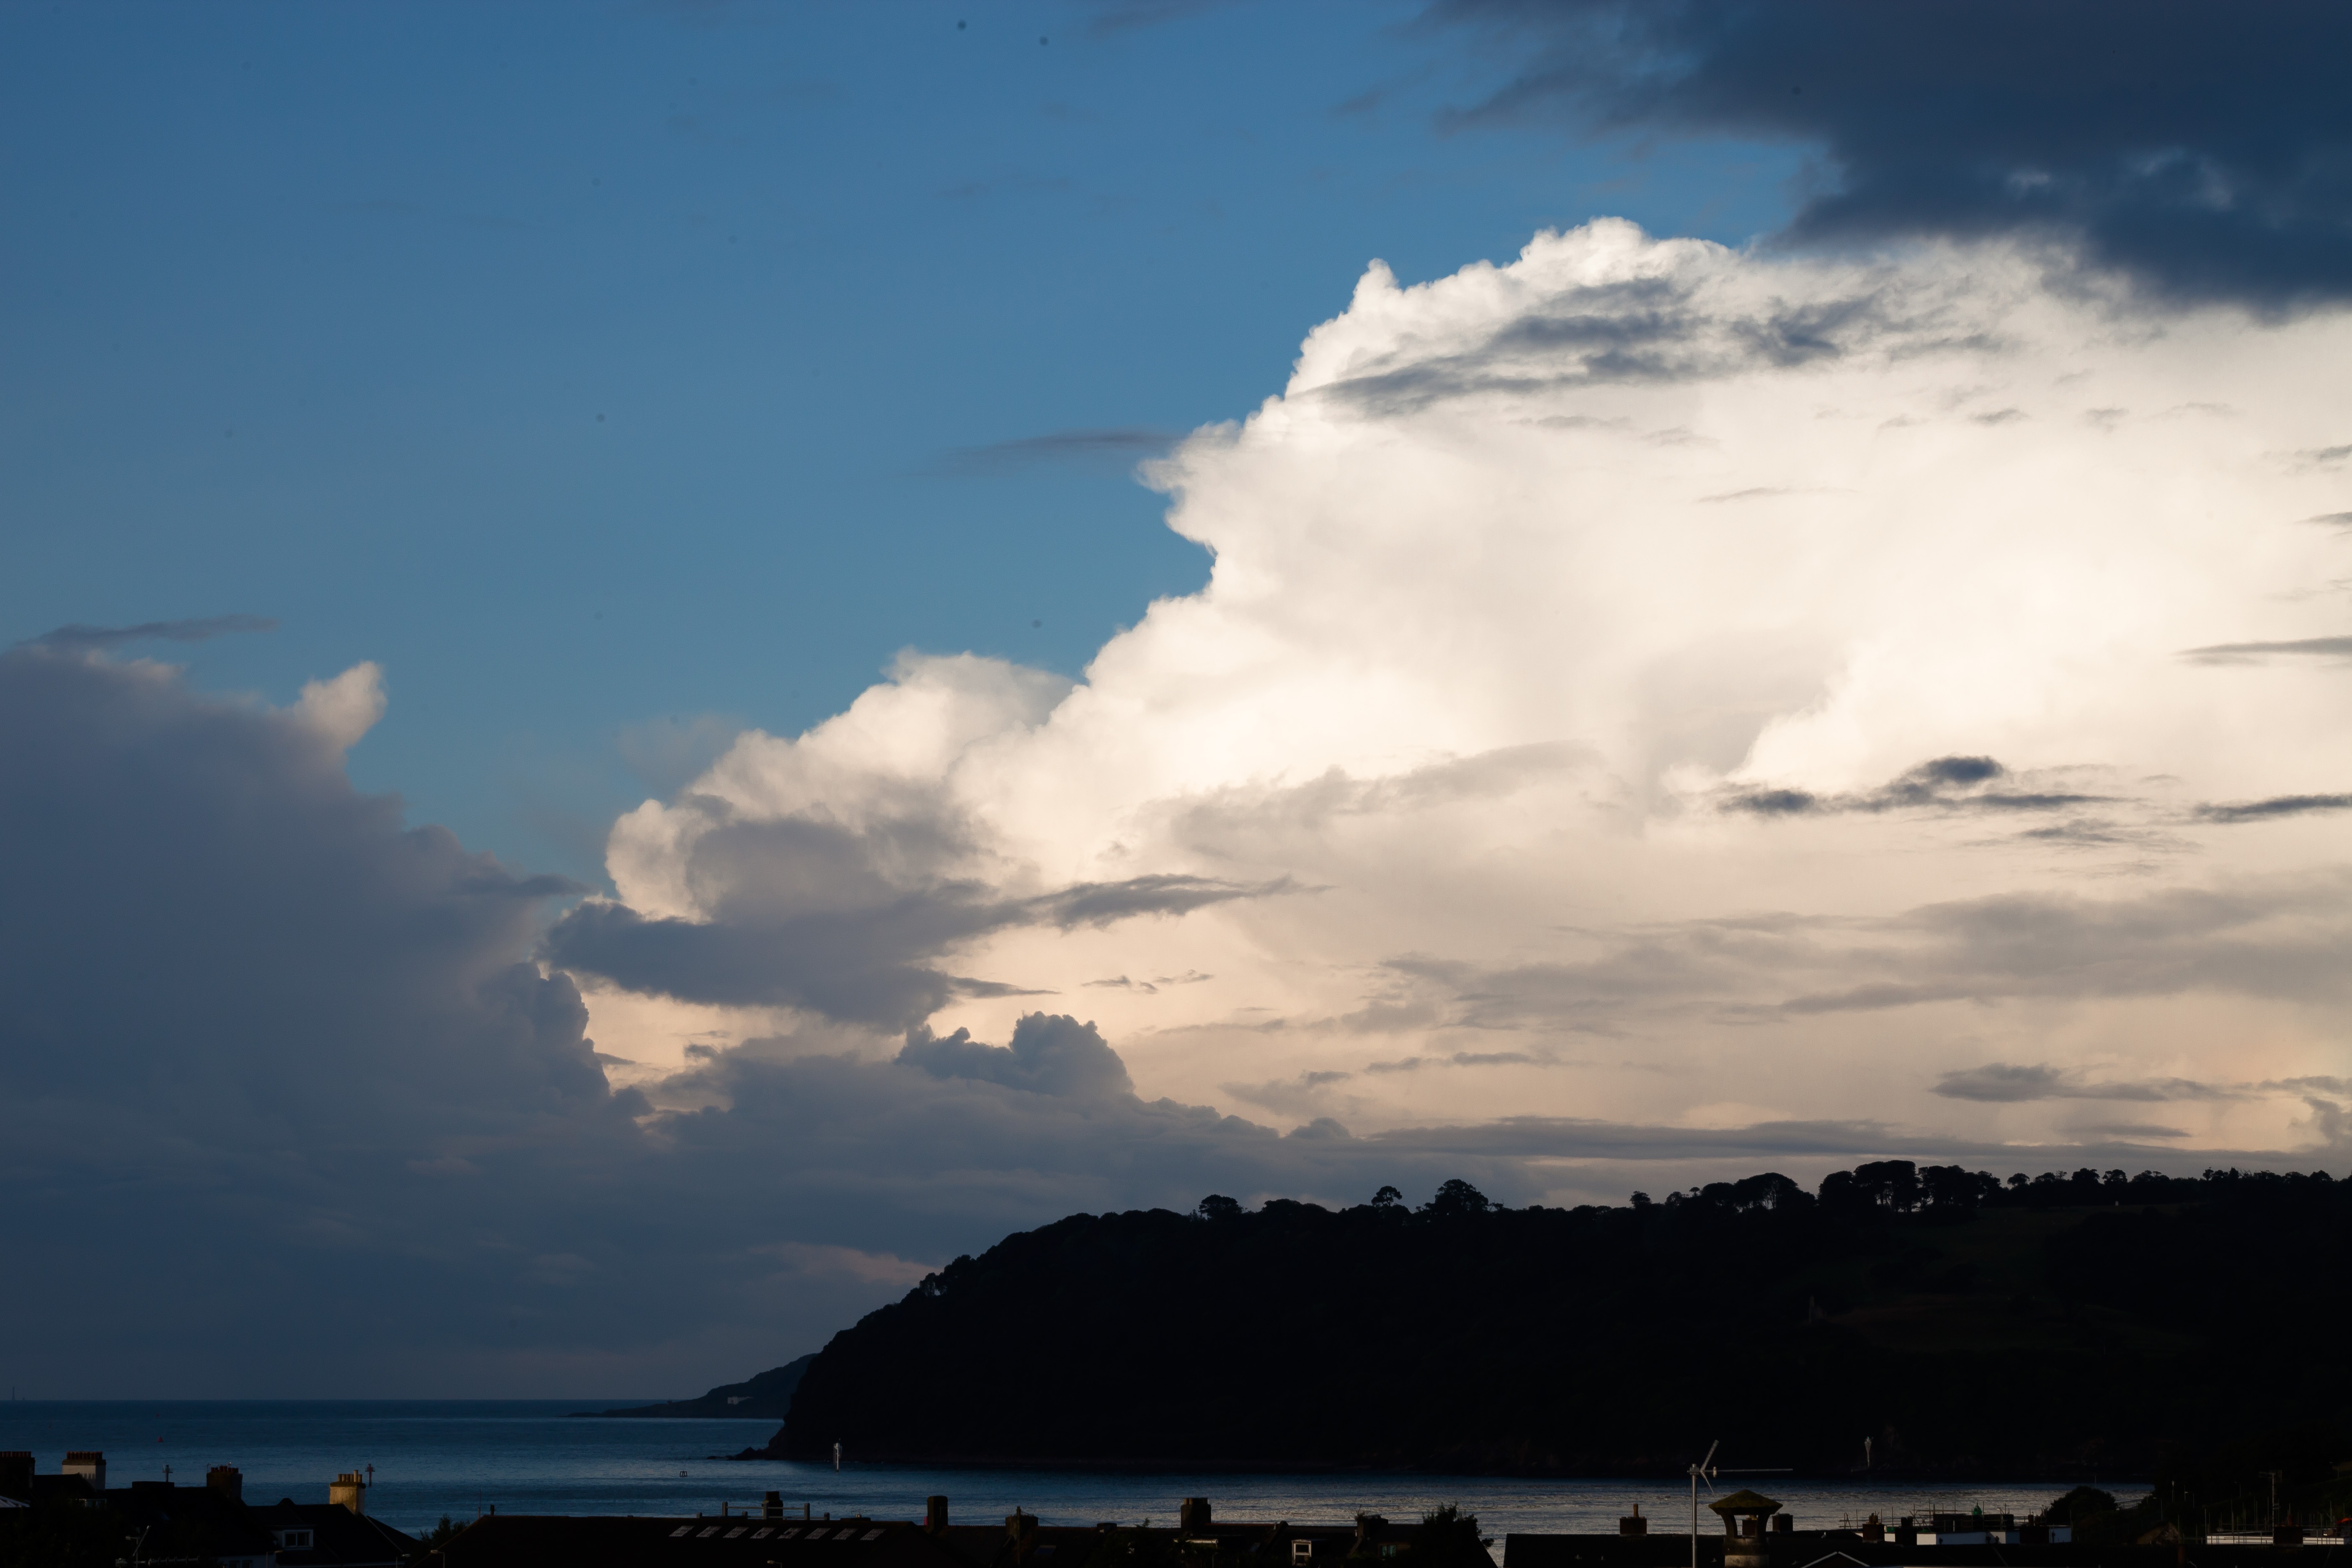
sea, coast, ocean, horizon, cloud, sky, sunset, morning, hill, dawn, atmosphere, dusk, evening, weather, cumulus, england, skies, clouds, dramatic, morning light, afterglow, meteorological phenomenon